The Bitter Stems

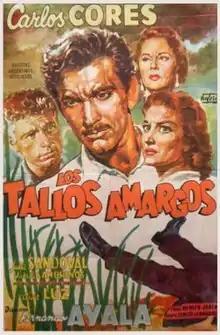
Theatrical release poster

The Bitter Stems (Spanish language: Los Tallos Amargos) is a 1956 Argentine film noir directed by Fernando Ayala, one of the last films of the classical era of Argentine cinema. The screenplay, written by Sergio Leonardo, was based on a novel by journalist Adolfo Jasca.